Minami-Kumamoto Station

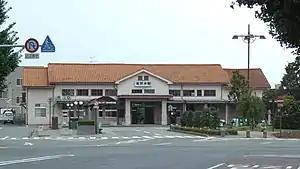
Minami-Kumamoto in 2006

is a passenger railway station located in the Chūō-ku ward of the city of Kumamoto, Kumamoto Prefecture, Japan. It is operated by JR Kyushu.